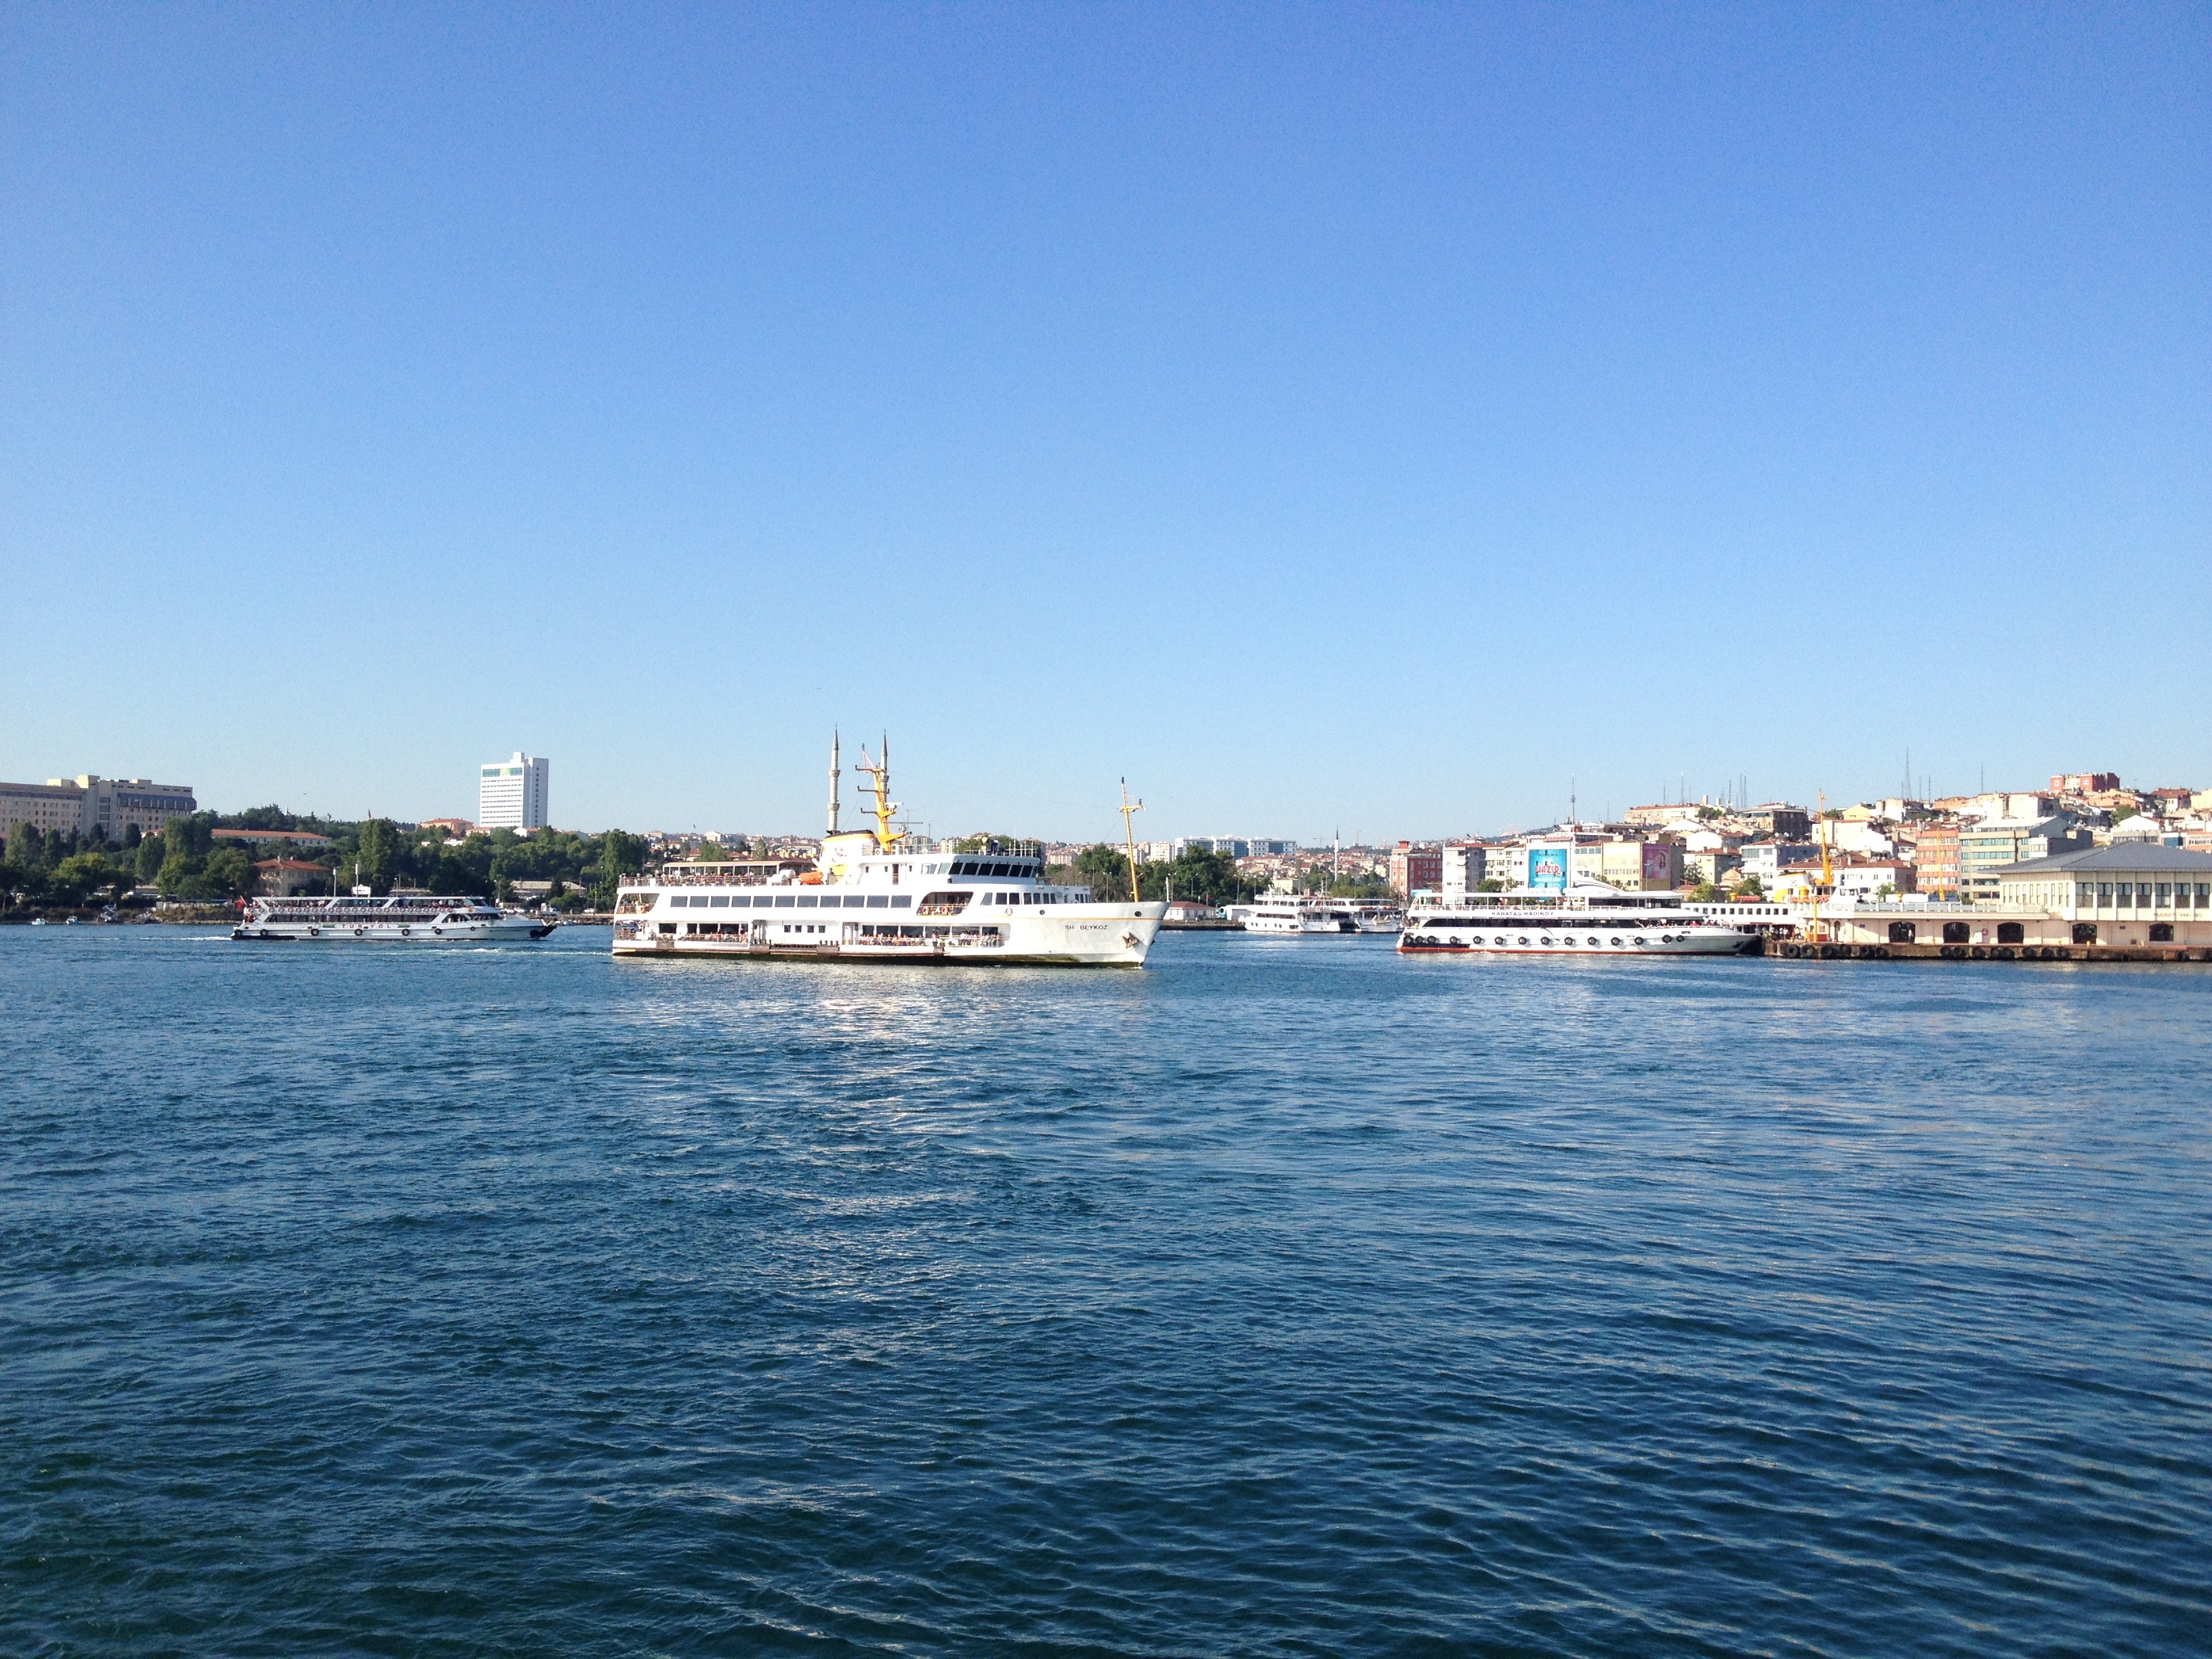
sea, coast, horizon, dock, boat, ship, vacation, vehicle, bay, harbor, marina, port, ferry, turkey, istanbul, bosphorus, channel, shipping, watercraft, passenger ship